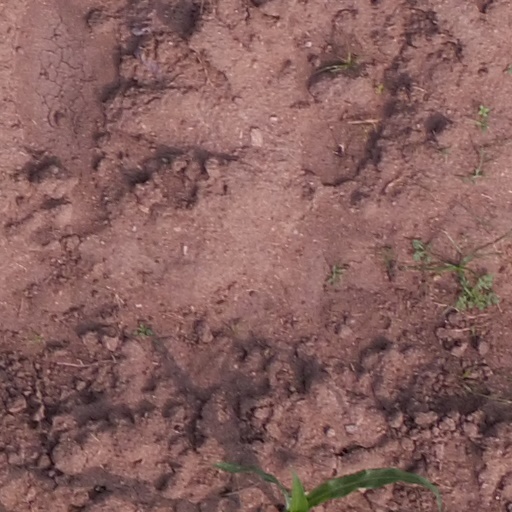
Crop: maize; corn